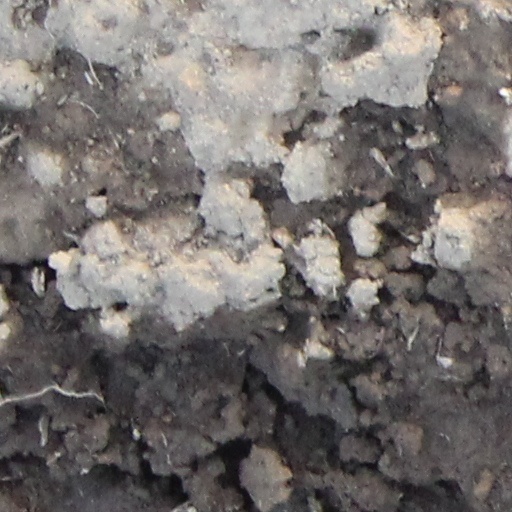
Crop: wheat